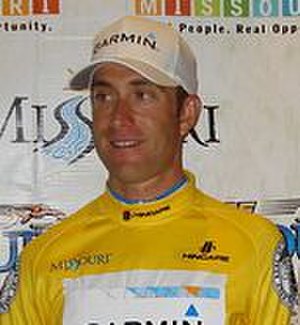
Christian Vande Velde
Christian Vande Velde eller Christian Vandevelde, er en amerikansk cykelrytter, født i Lemont USA.